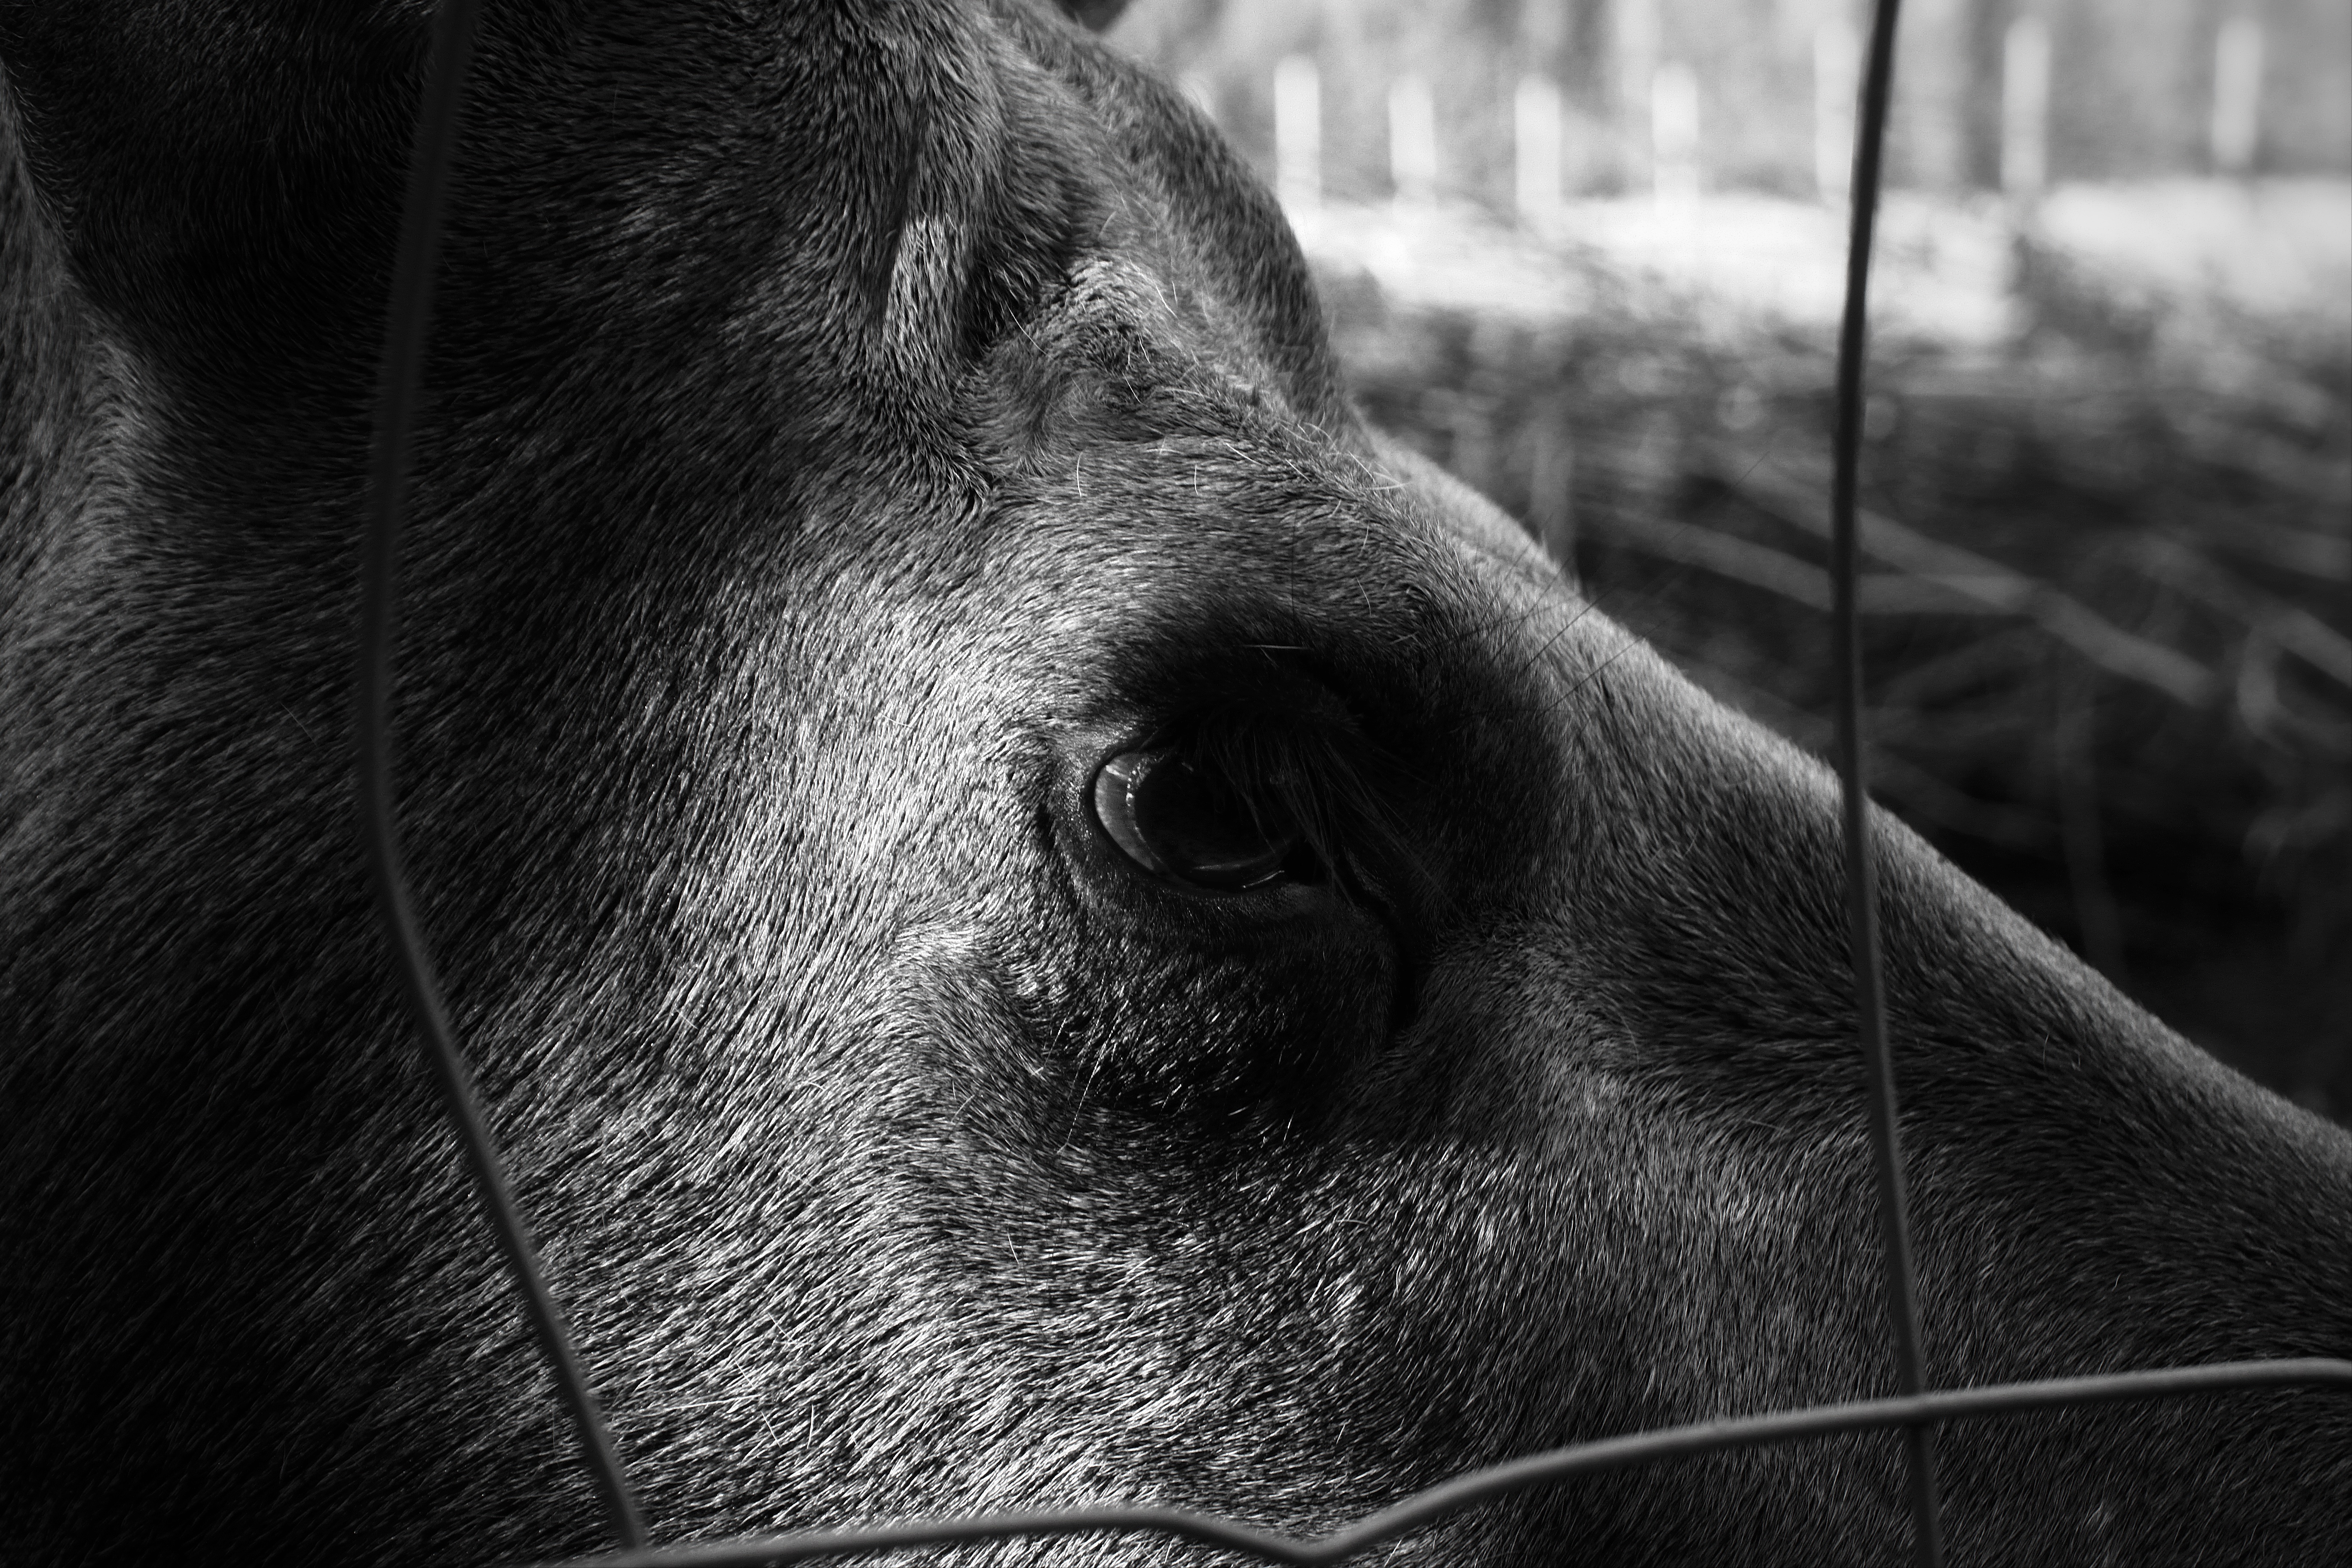
black and white, photography, dog, mammal, black, monochrome, close up, nose, snout, head, vertebrate, monochrome photography, dog like mammal